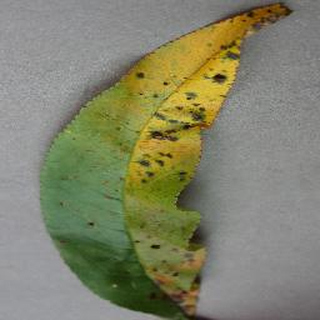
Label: peach_bacterial_spot